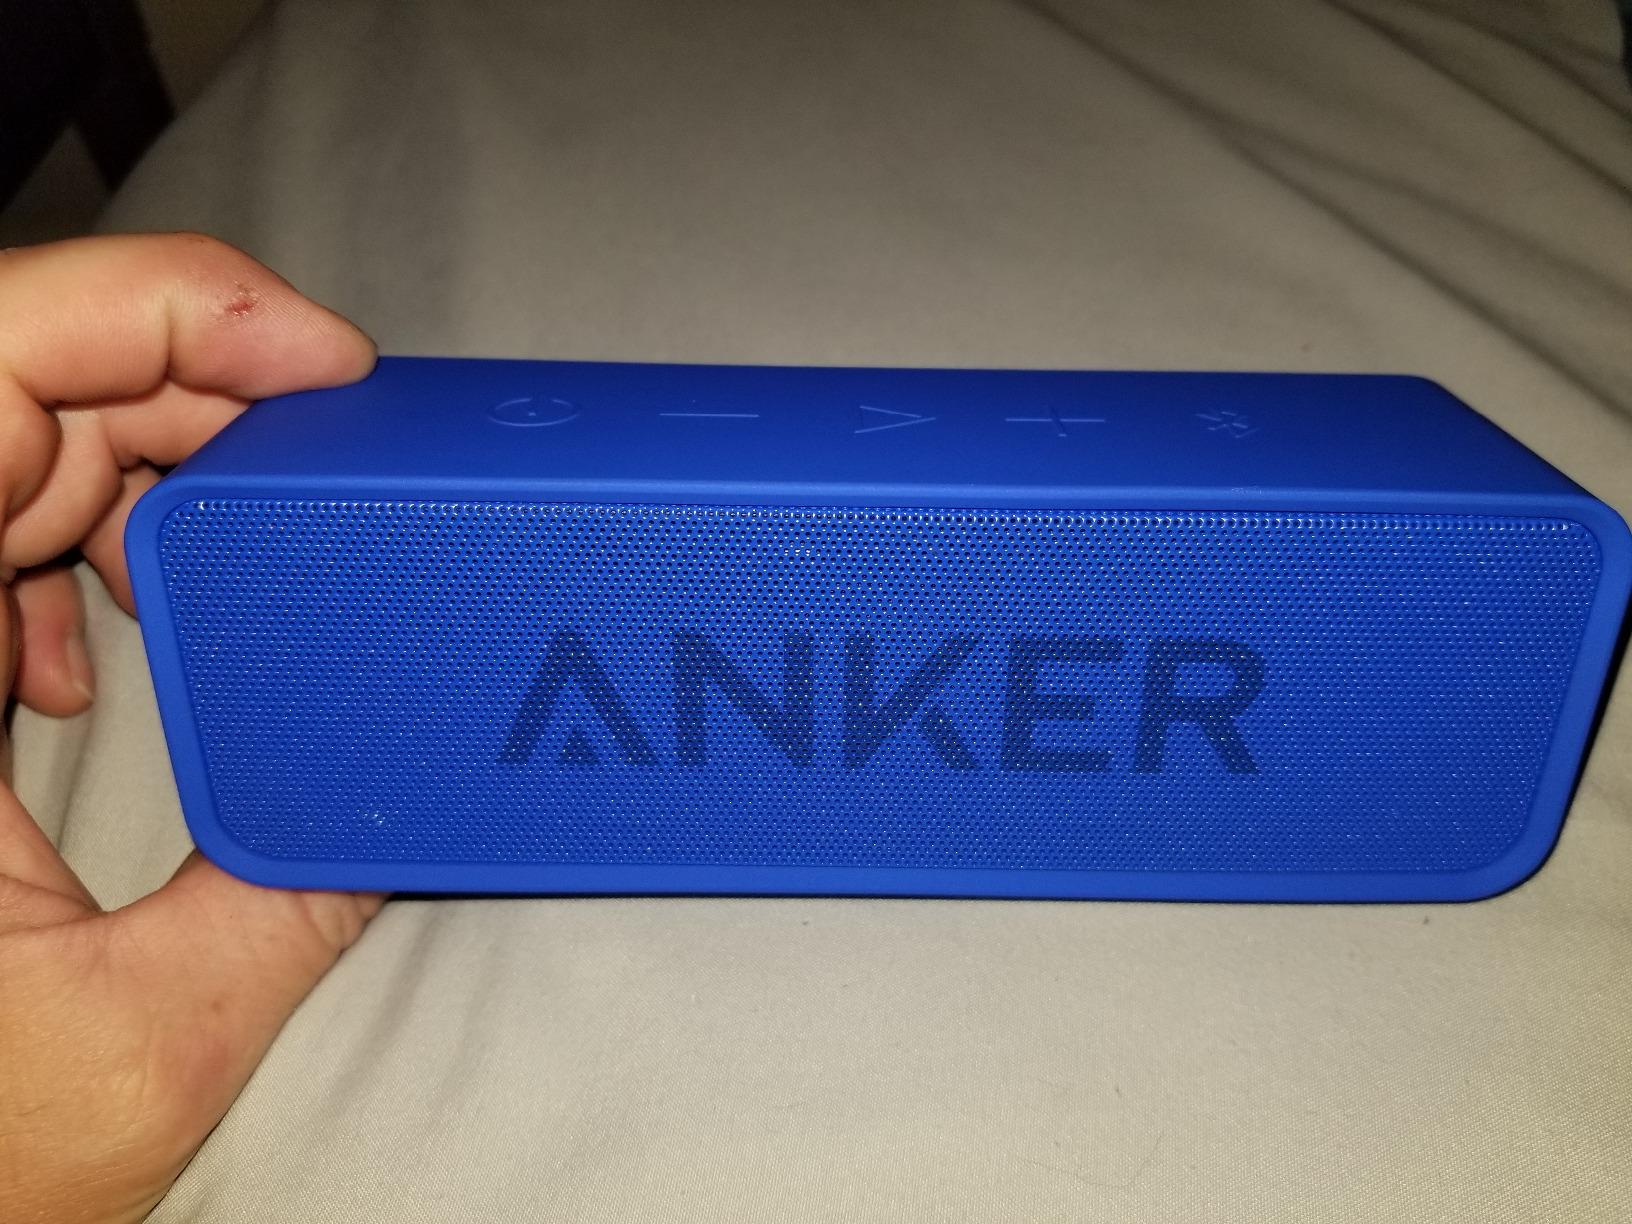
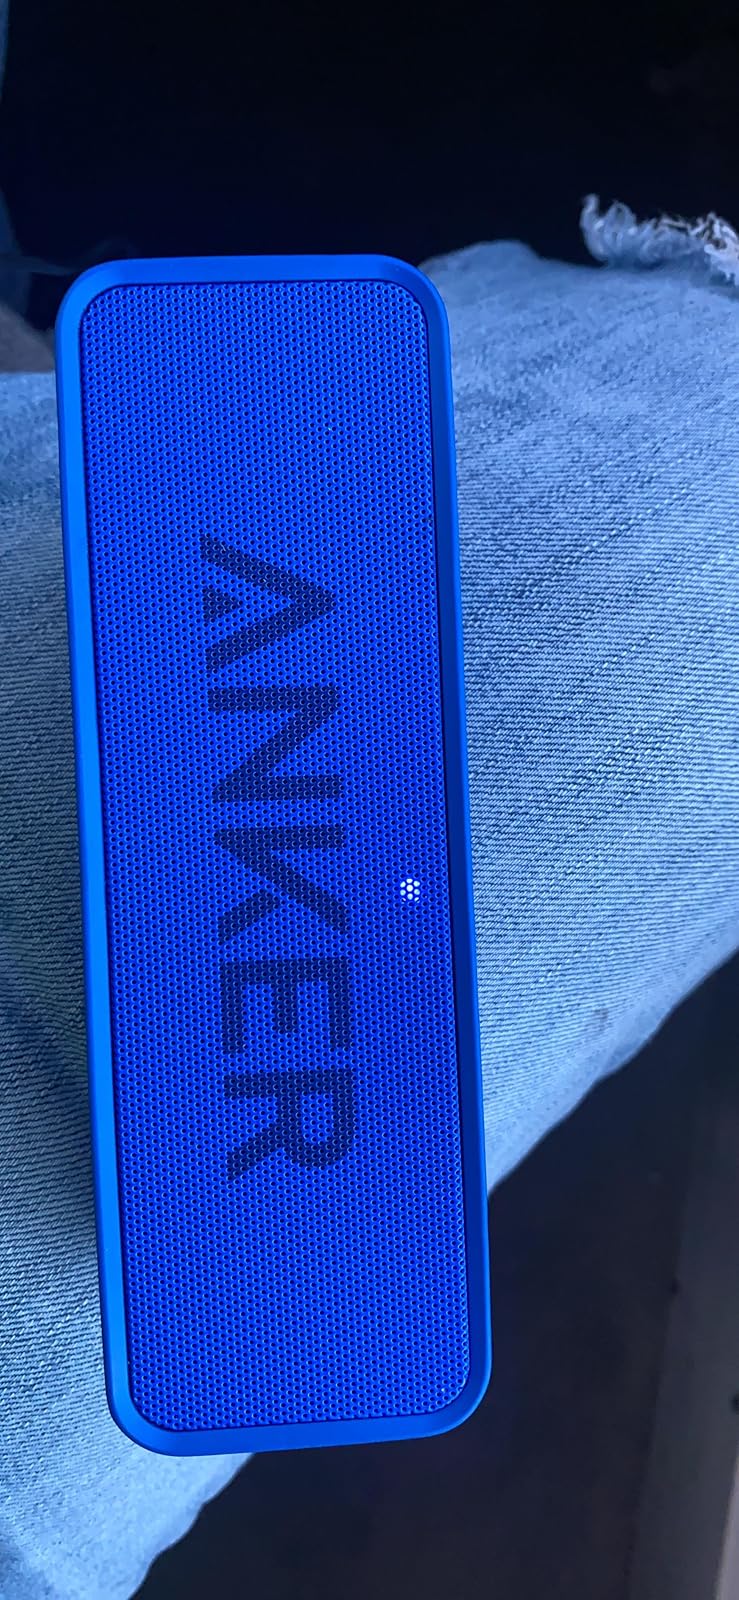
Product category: speaker
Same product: yes